Albert Robert Valentien

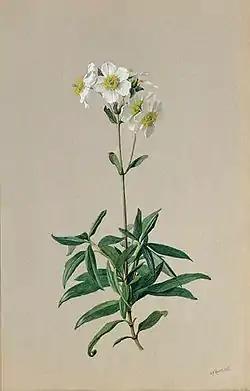
""Carpenteria californica" (Tree anemone)" (c.1908–1918), Valentien Collection, San Diego Natural History Museum.

In 1884 he joined the Rookwood Pottery Company, and led the art pottery's decoration department for the next twenty years.